Truganini

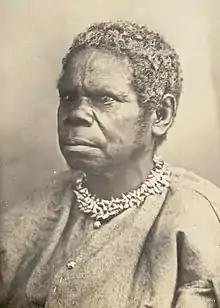
Portrait of Truganini by Charles A. Woolley

Truganini ( 1812 – 8 May 1876), also known as Lalla Rookh and Lydgugee, was widely described as the last of the "full-blooded" Aboriginal Tasmanians after British colonisation and one of the last speakers of the Tasmanian languages.